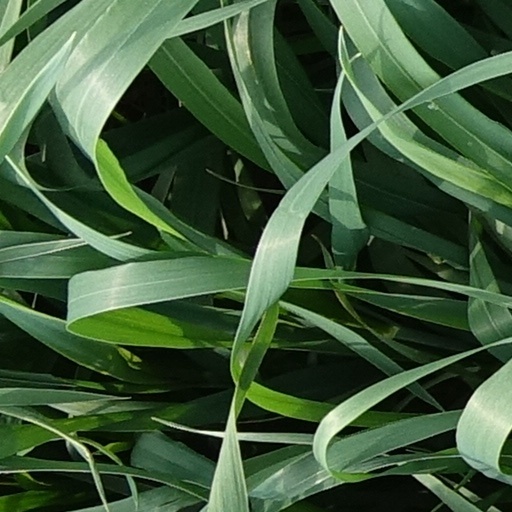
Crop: wheat